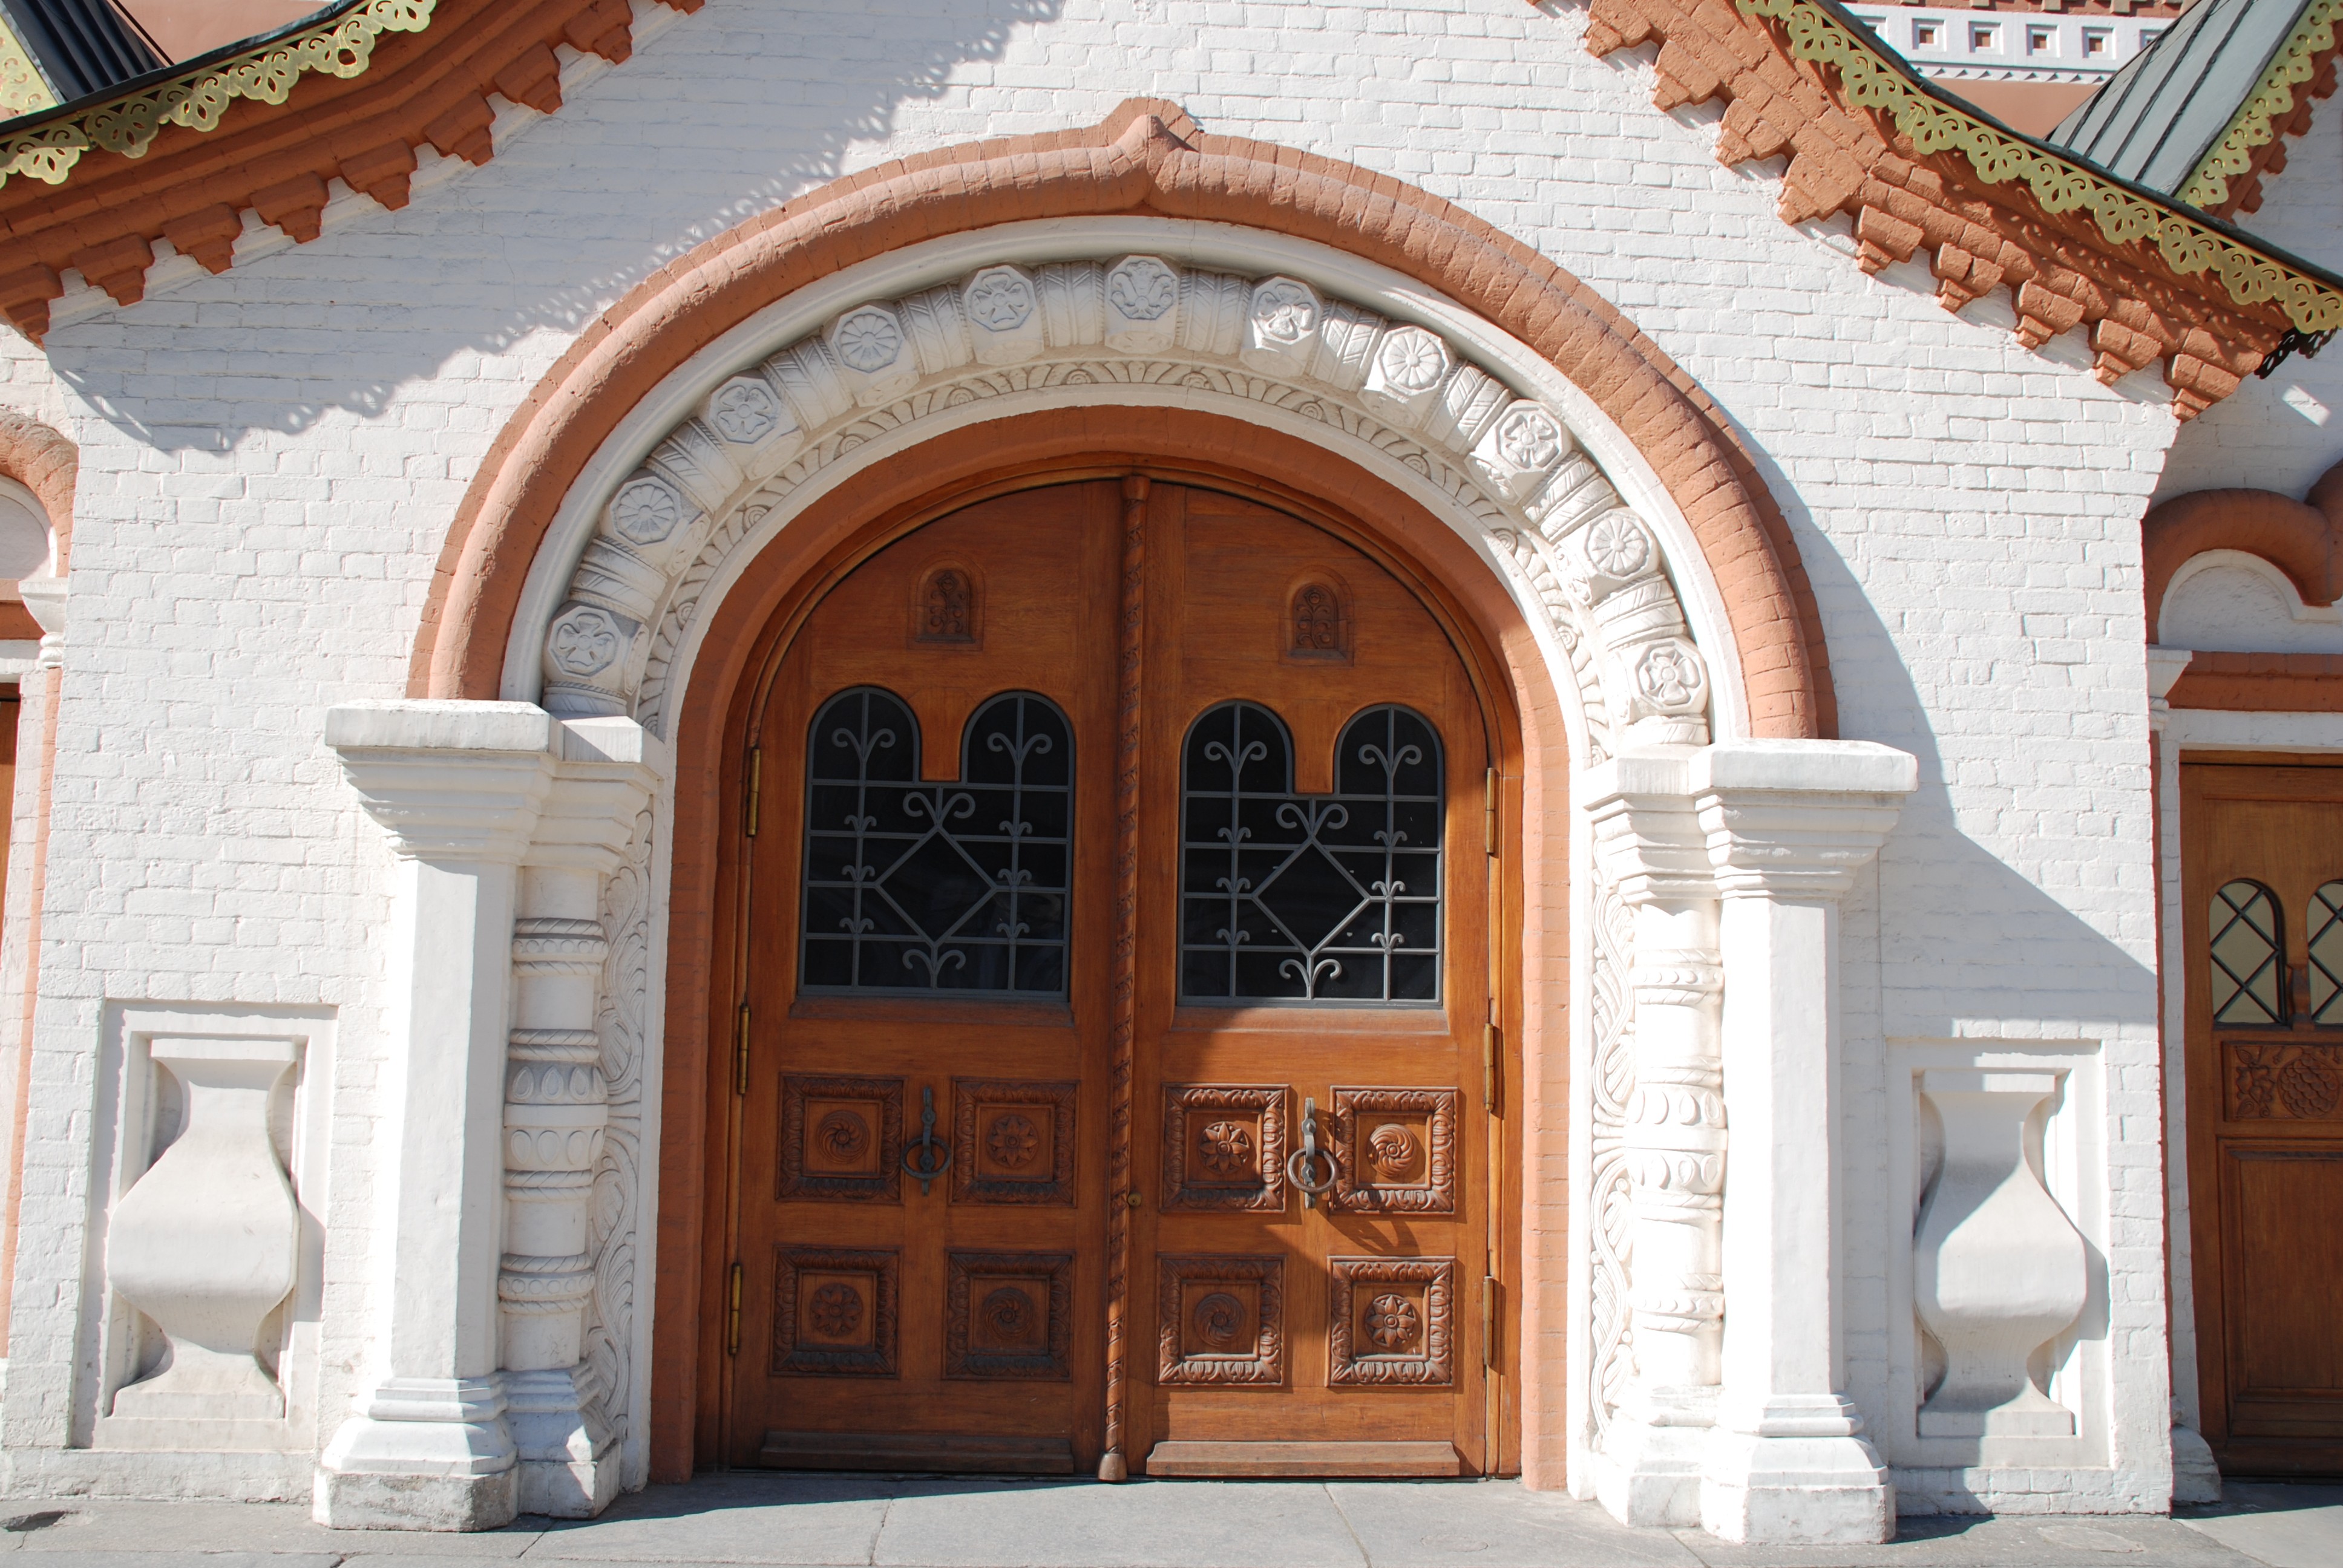
architecture, mansion, building, palace, city, home, cityscape, arch, facade, nikon, door, place of worship, creativecommons, monastery, synagogue, moscow, estate, russia, d80, cityscapes, moskau, moscou, hacienda, ancient history